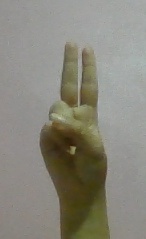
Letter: taa